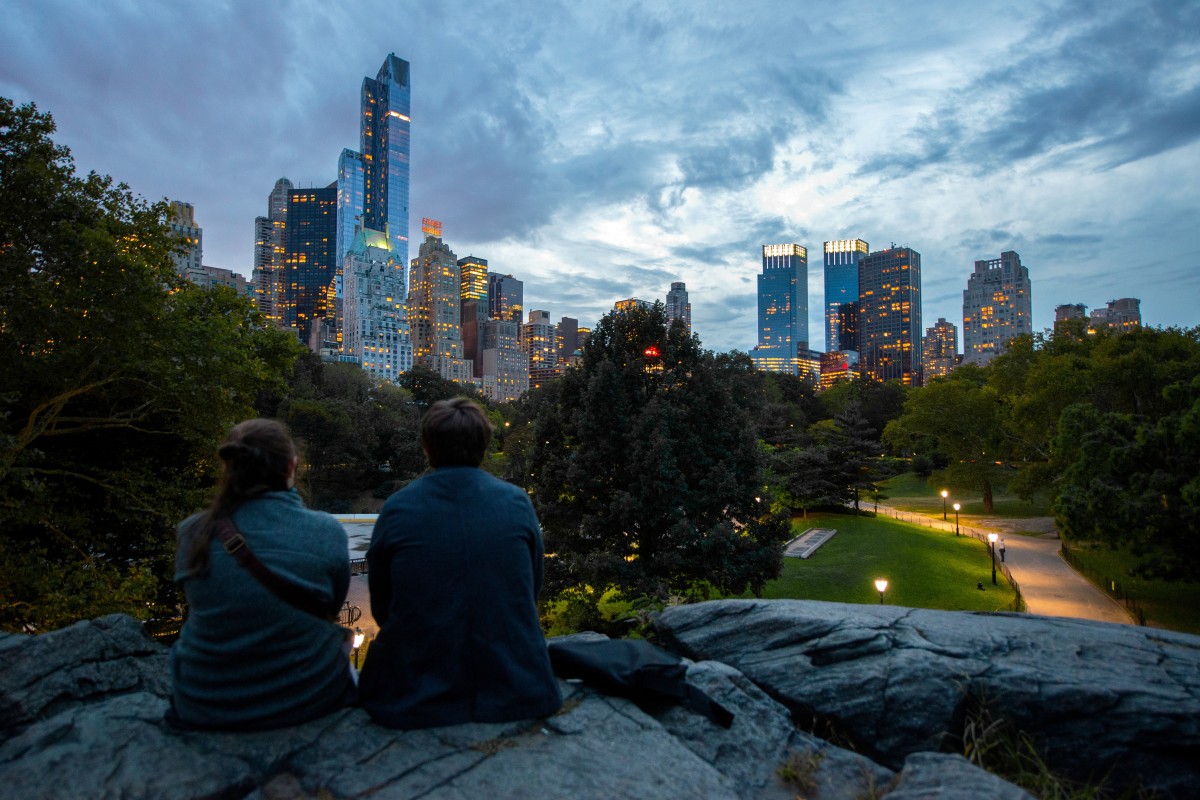
Tags: city, skyscraper, cityscape, vacation, travel, evening, tower, park, landmark, tourism, urban area